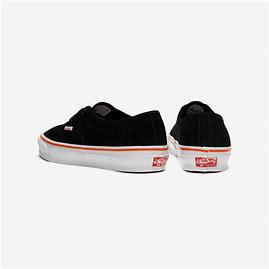
Brand: Vans
Model: UA OG Authentic LX